Lorraine Hariton

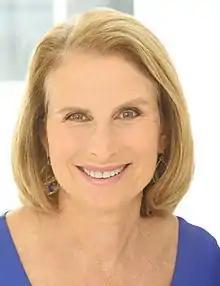
Lorraine Hariton, president and CEO of Catalyst

Lorraine Hariton (born November 7, 1954) is the president and CEO of Catalyst, a New York City–based nonprofit organization committed to the advancement of women in the workplace.